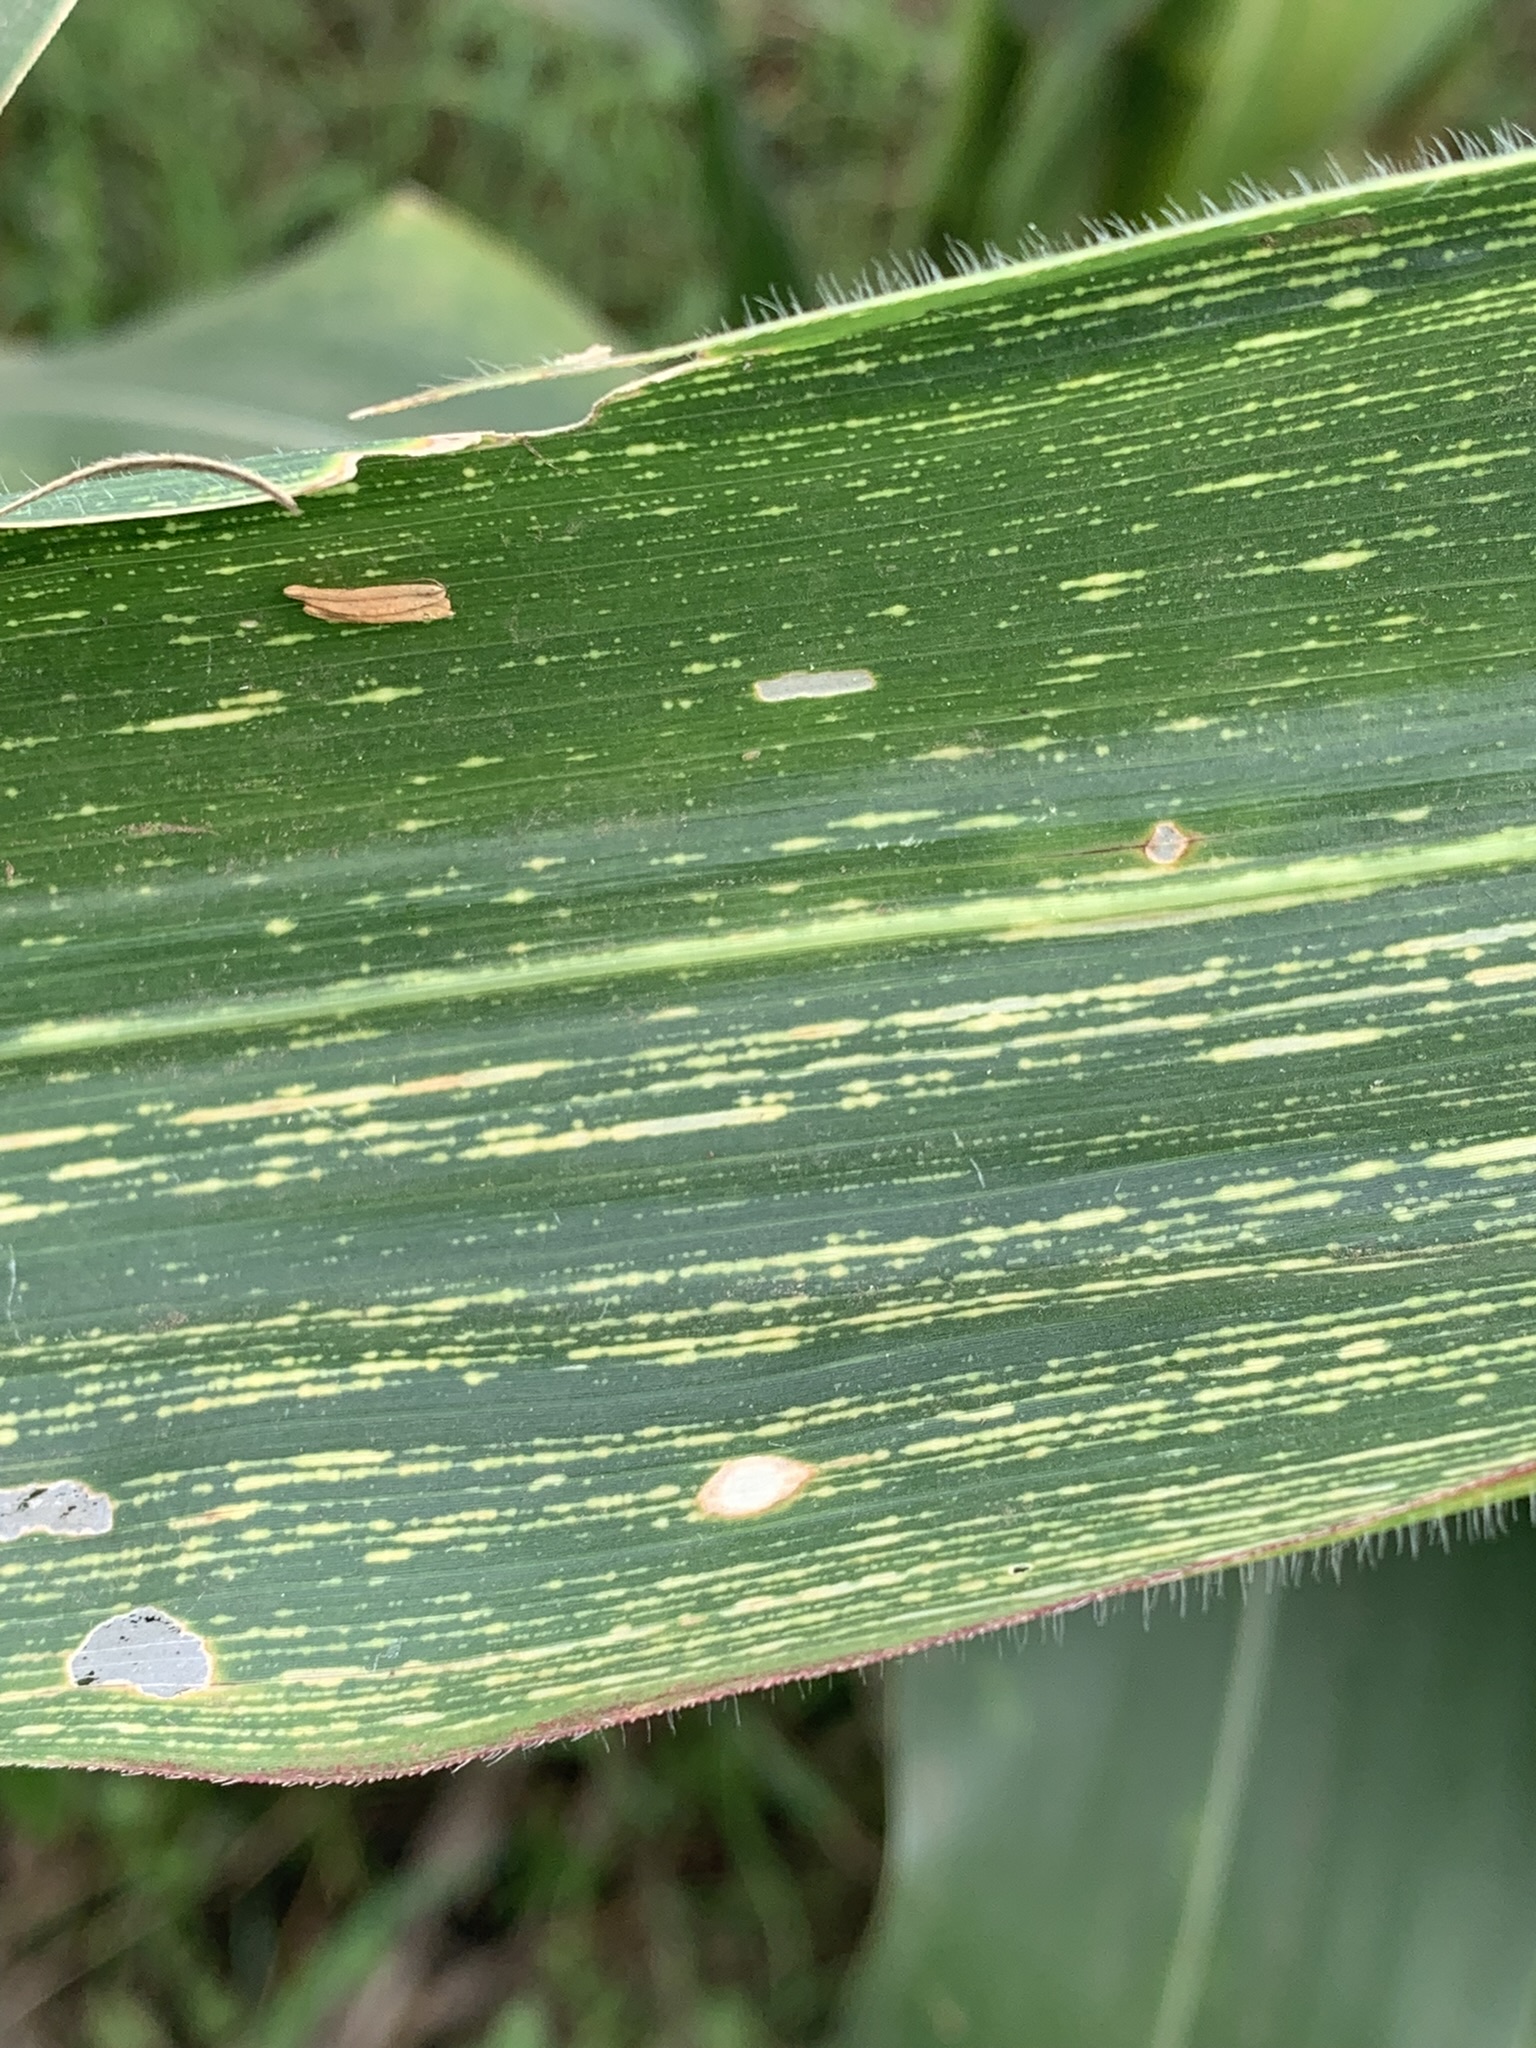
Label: MSV